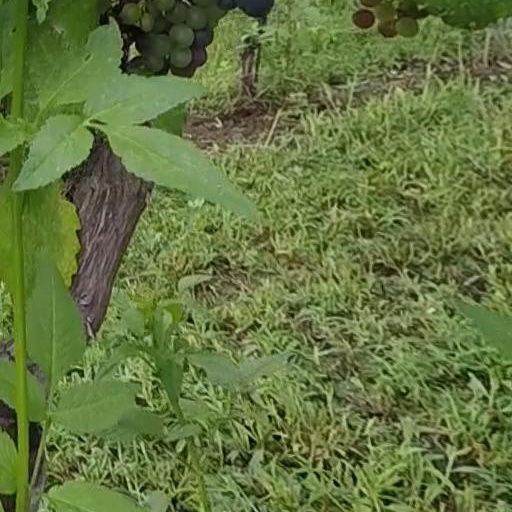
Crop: grape